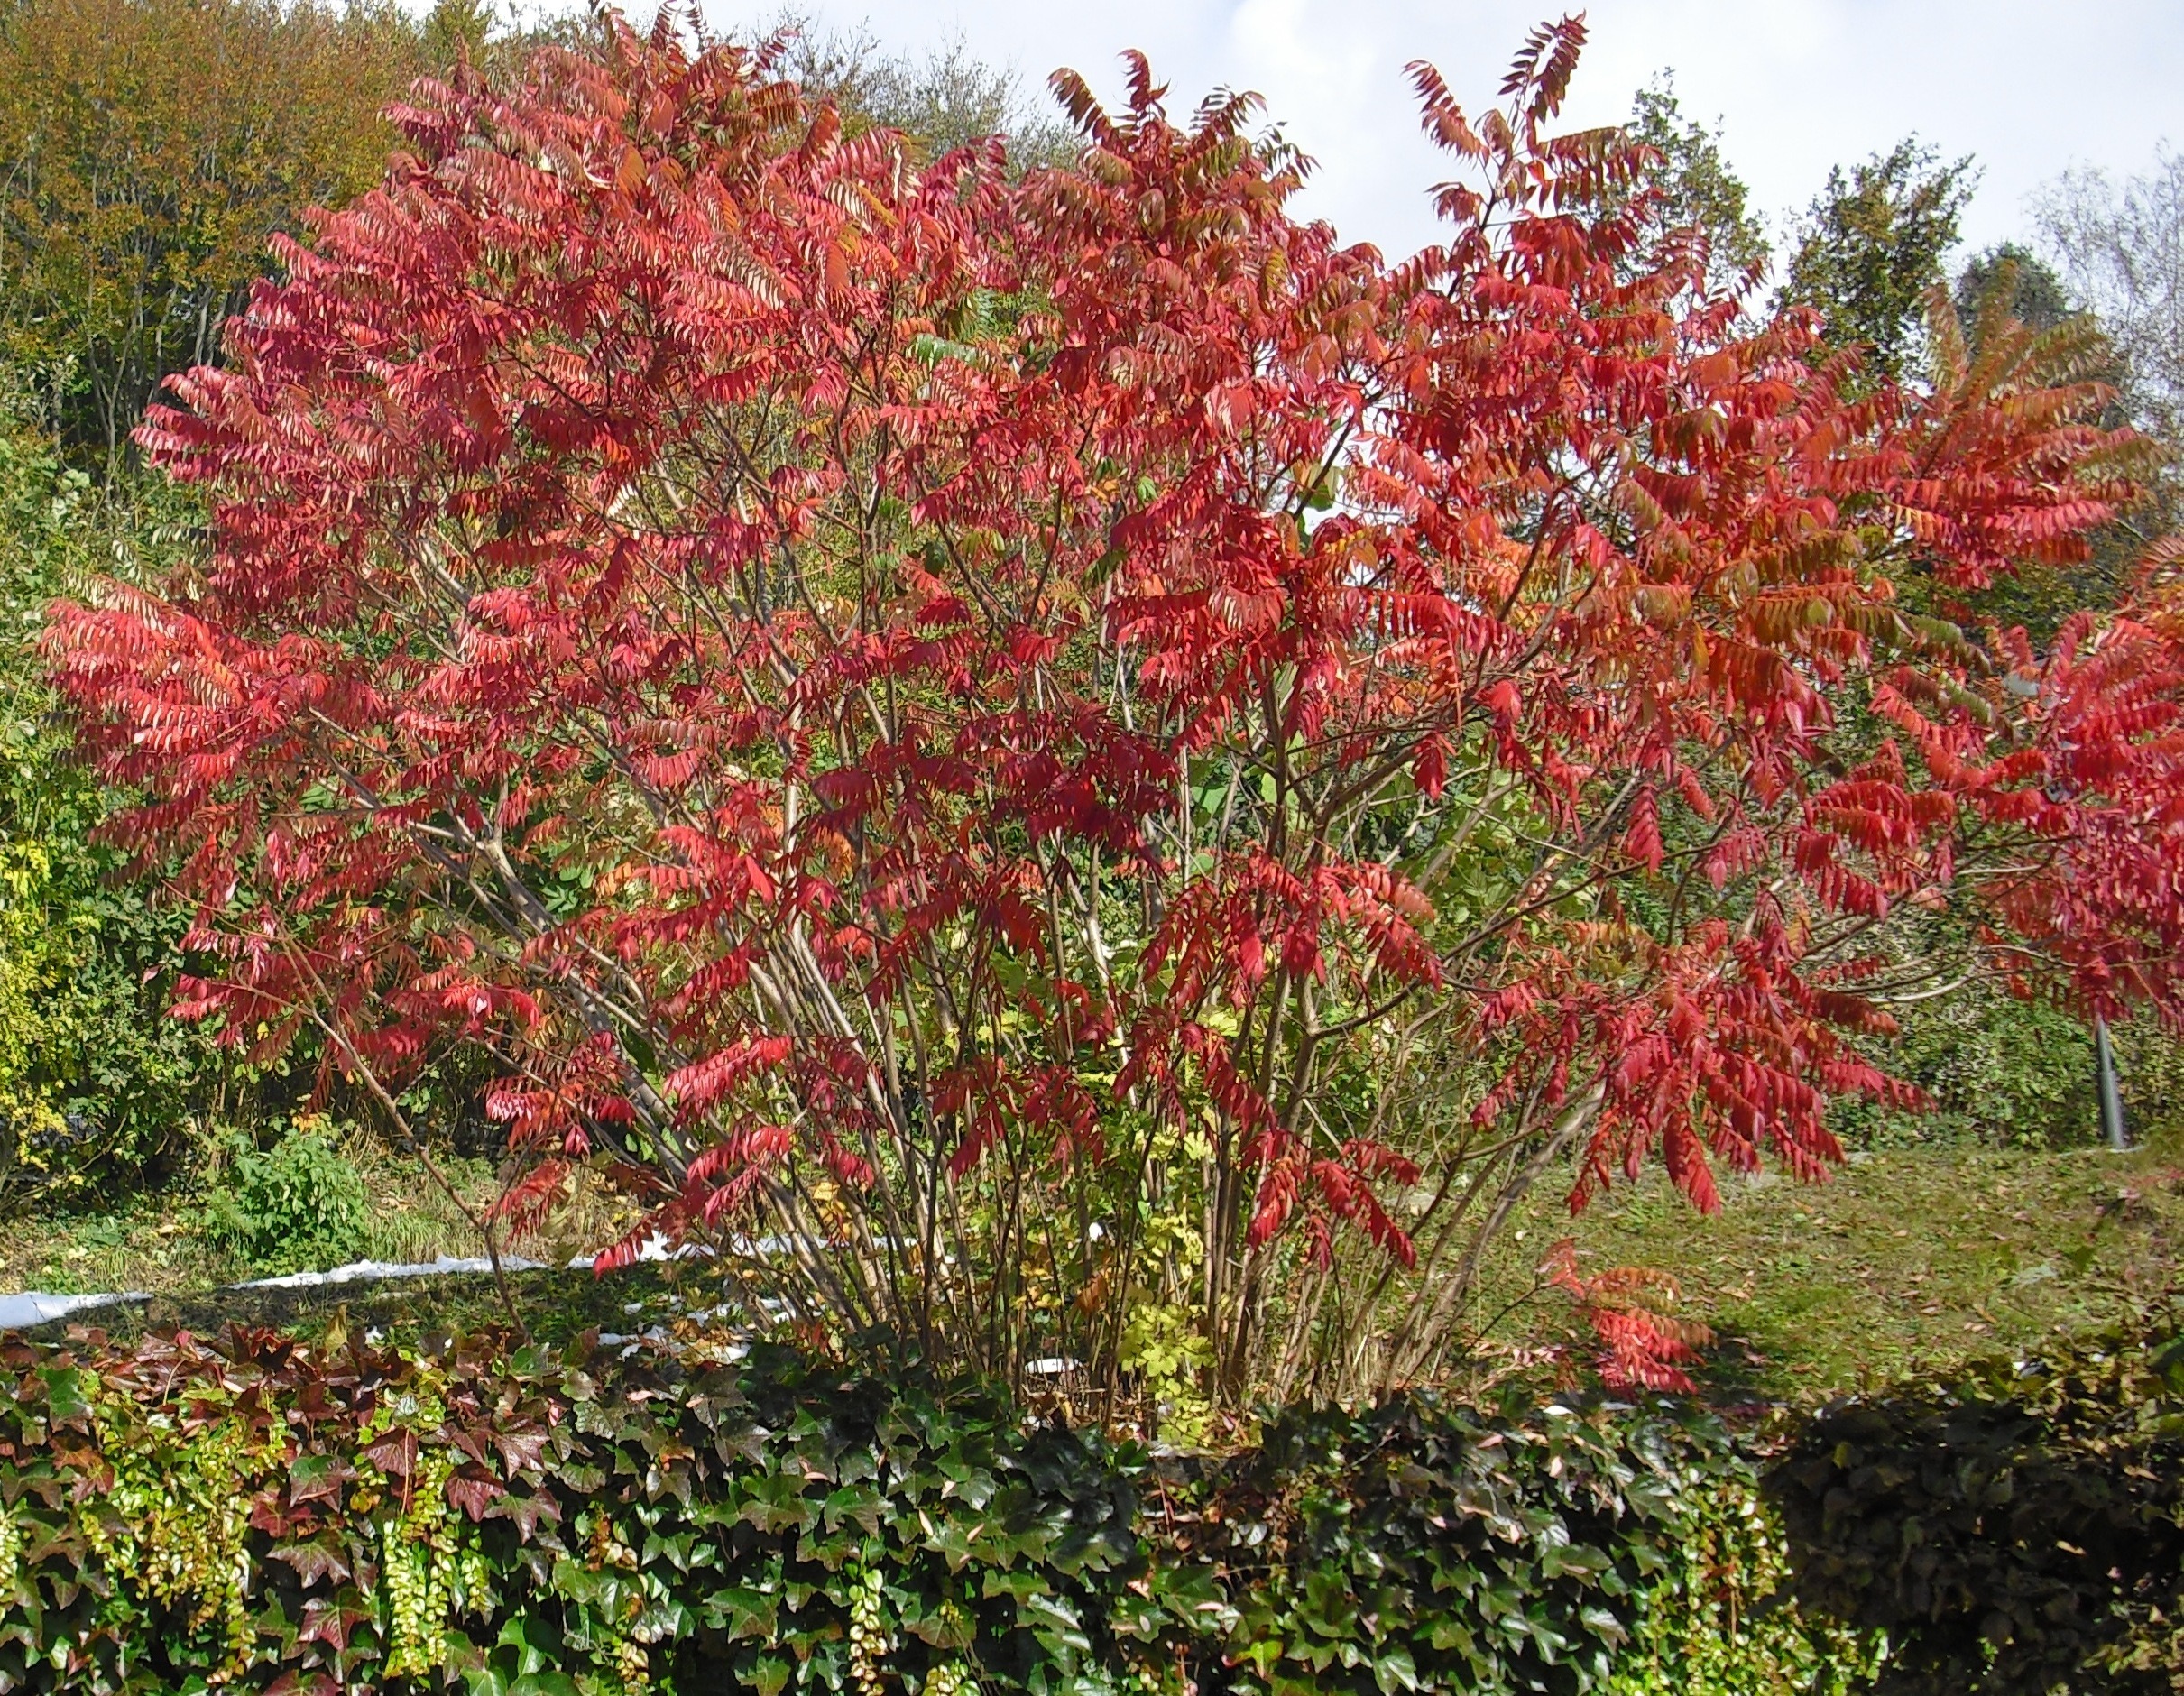
tree, nature, plant, leaf, flower, bush, red, produce, colourful, evergreen, autumn, colorful, maple tree, autumn mood, leaves, shrub, red leaf, red leaves, fall foliage, autumn colours, on the go, in the free, flowering plant, woody plant, land plant, red bush